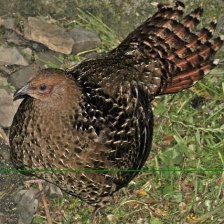
Species: MIKADO  PHEASANT
Scientific name: SYRMATICUS MIKADO